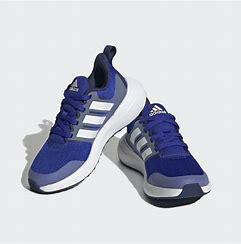
Brand: Adidas
Model: Fortarun